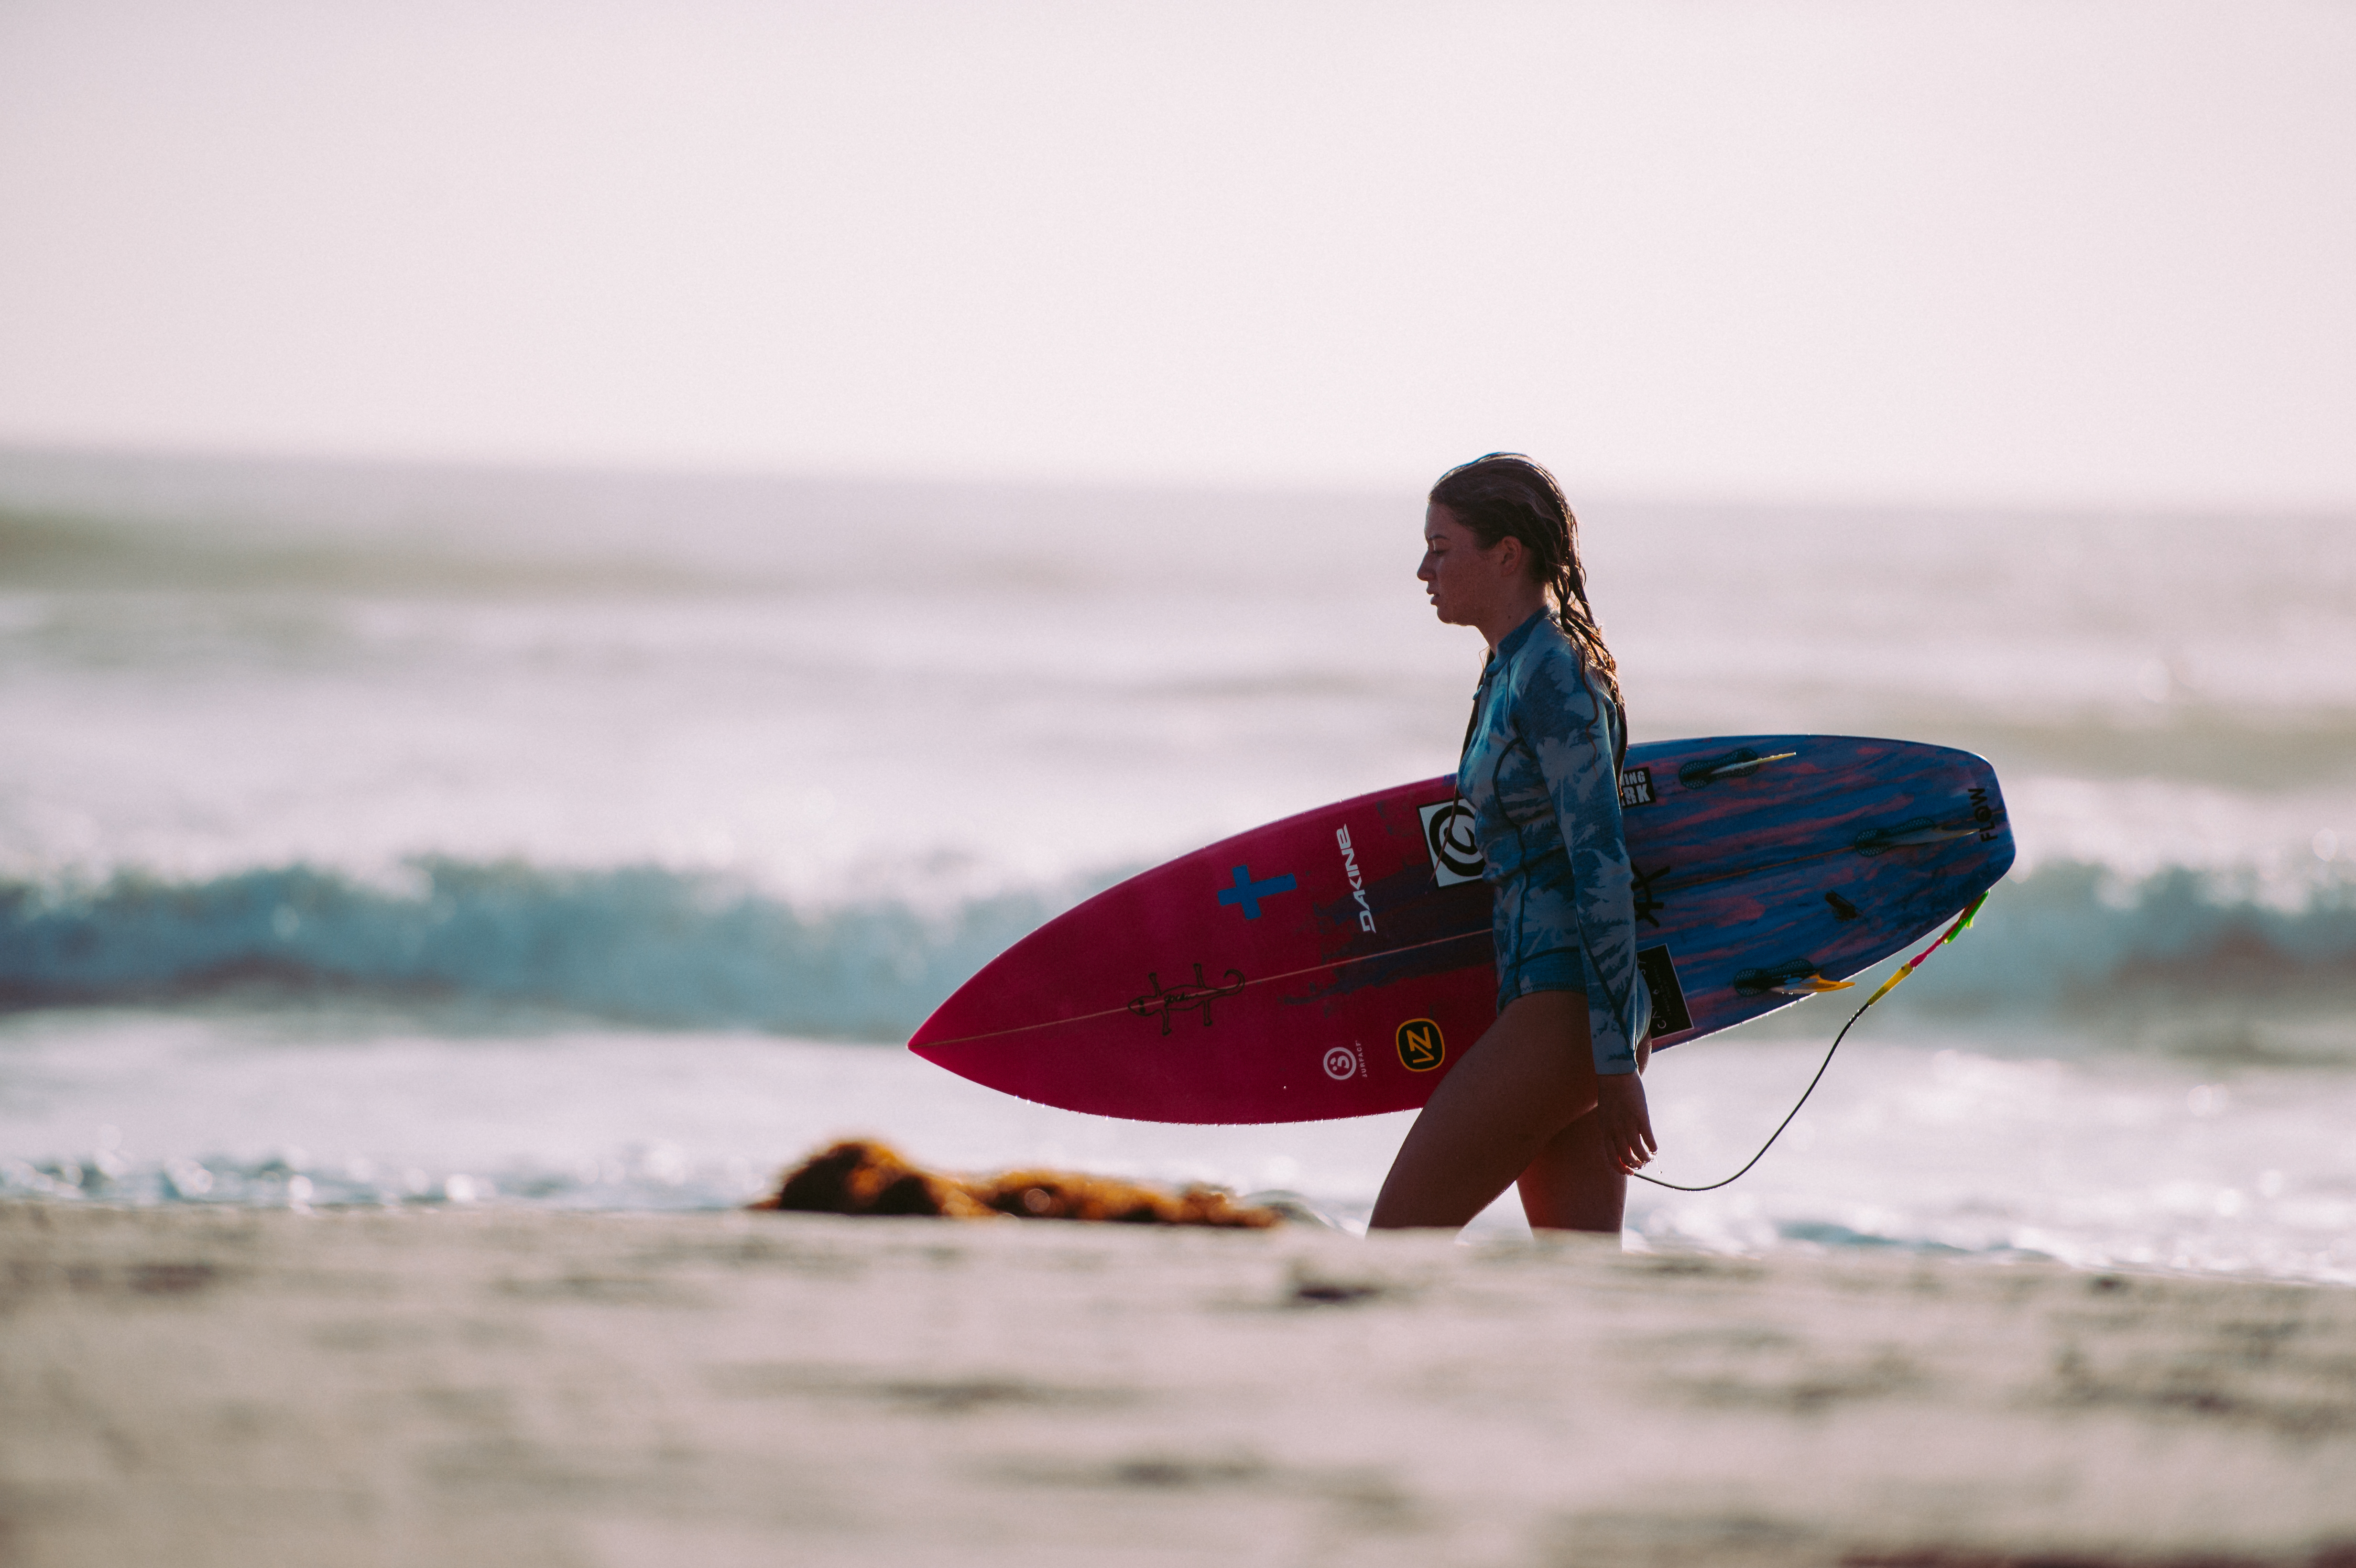
beach, sea, coast, water, ocean, woman, wave, surfer, female, surfing, paddle, vehicle, sailing, surfboard, extreme sport, lady, sports, boating, windsurfing, water sport, wind wave, boardsport, surfing equipment and supplies, surface water sports